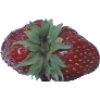
Label: Strawberry Wedge 1